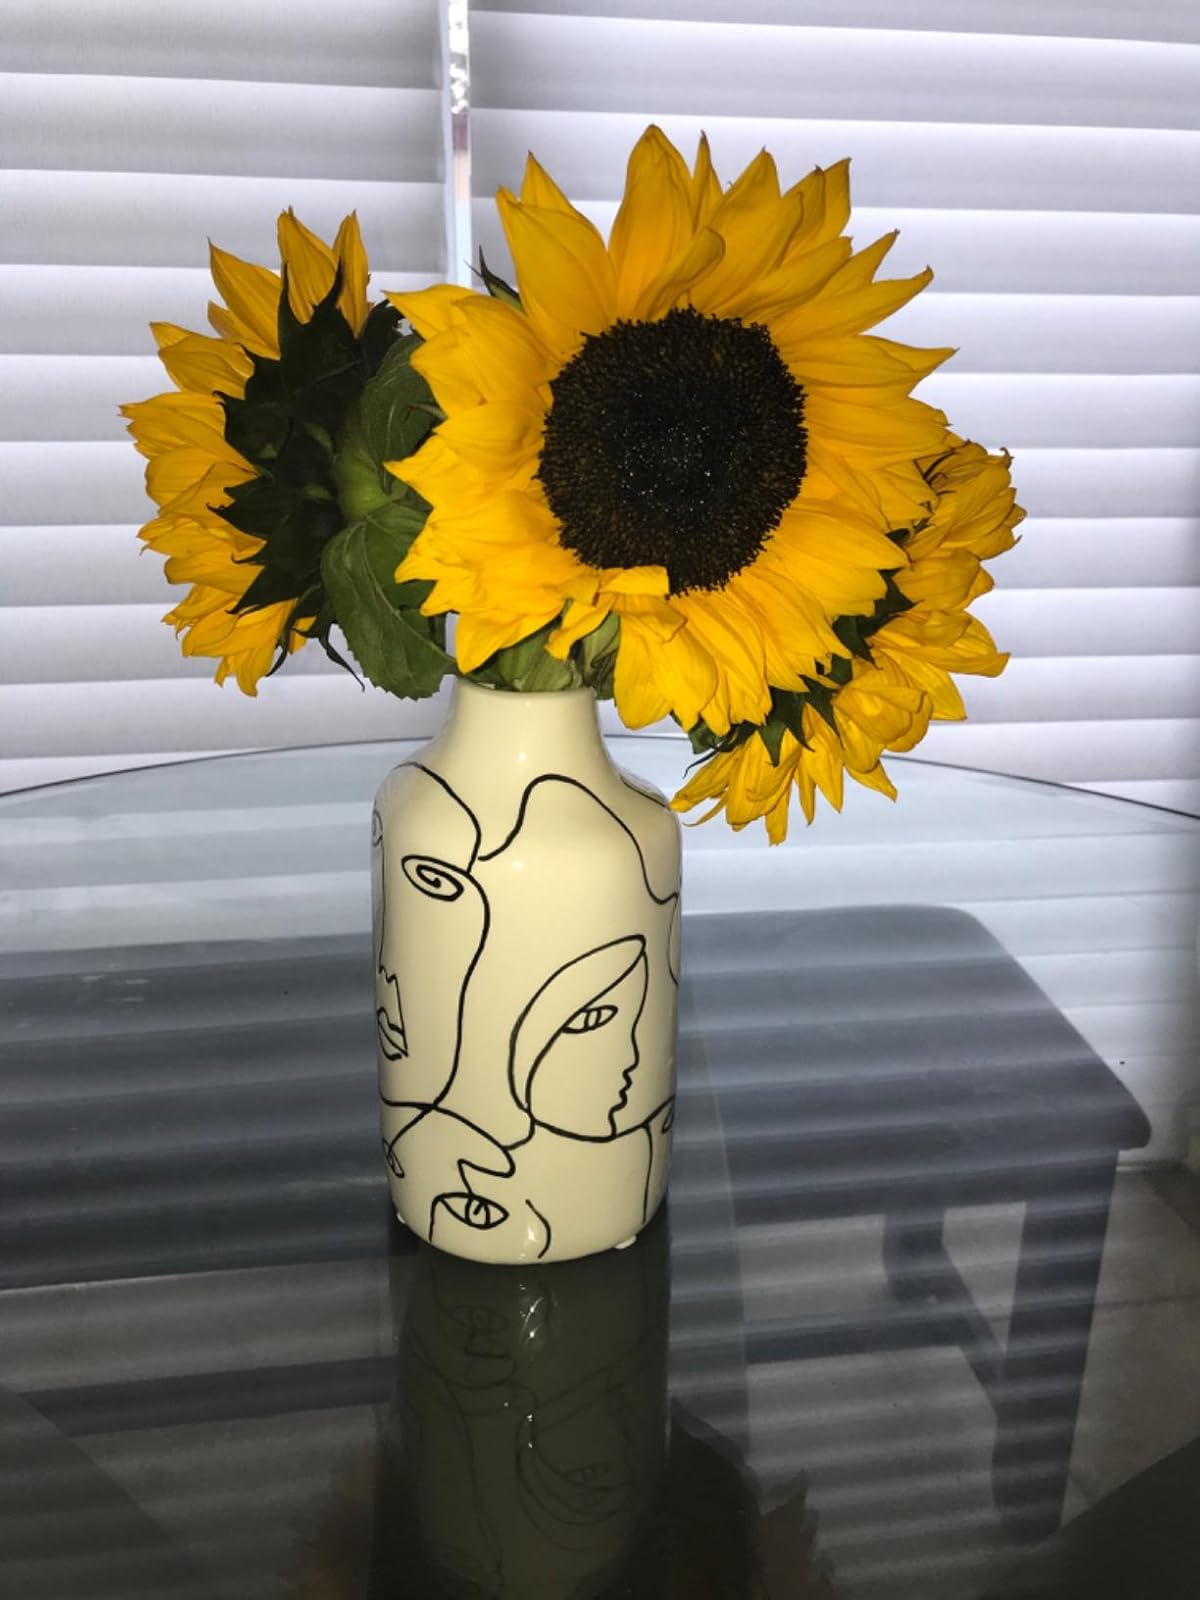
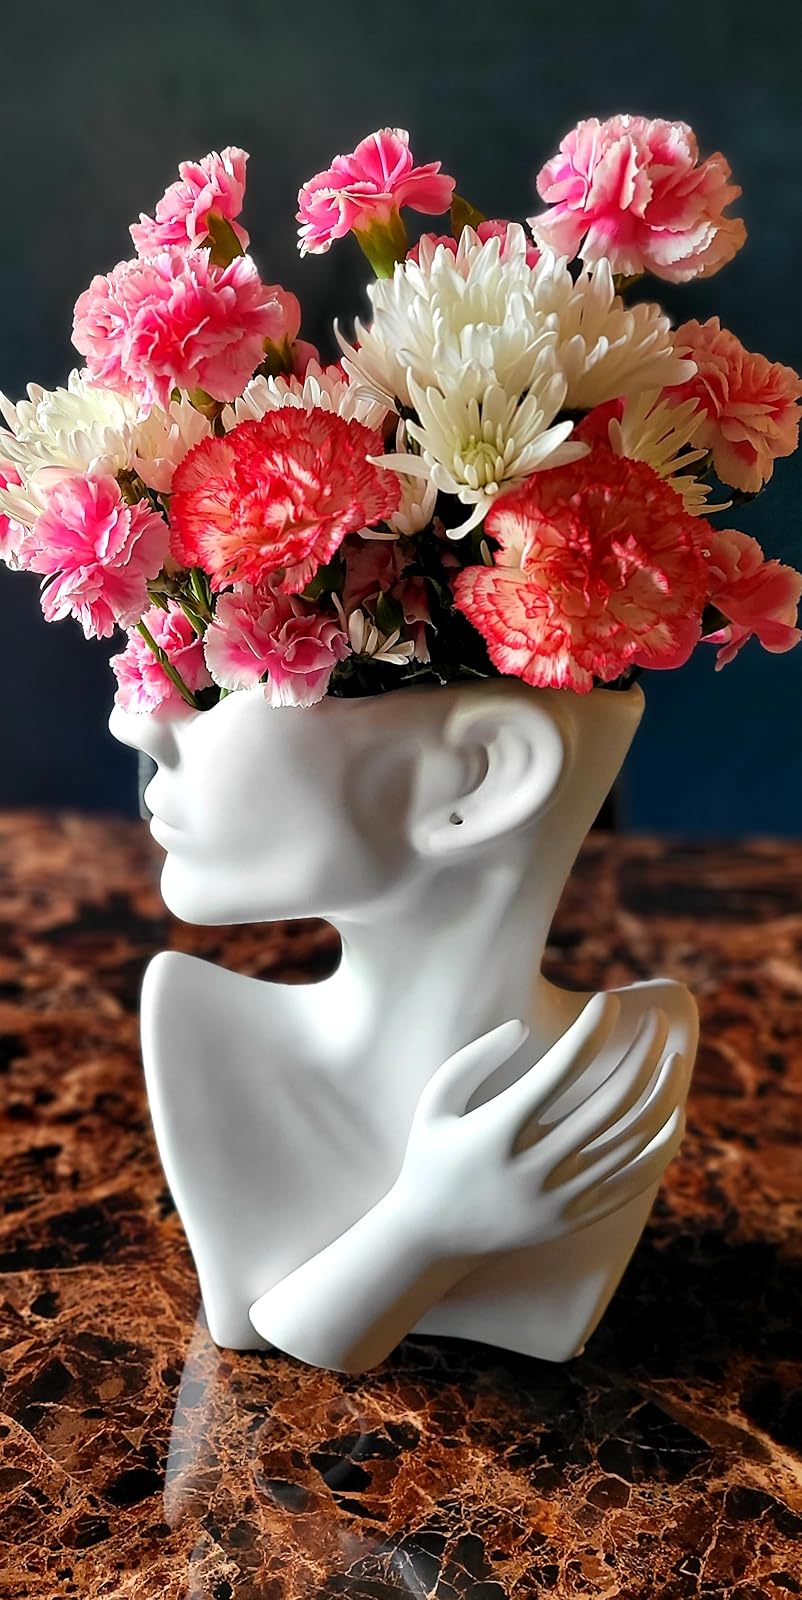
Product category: vase
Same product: no